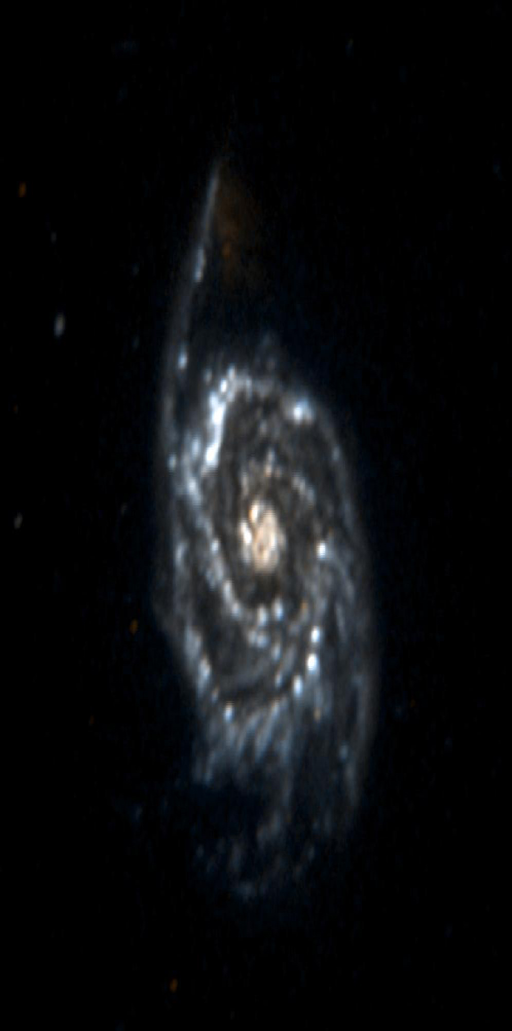
satellite took this image of the spiral galaxy .